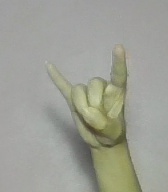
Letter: la